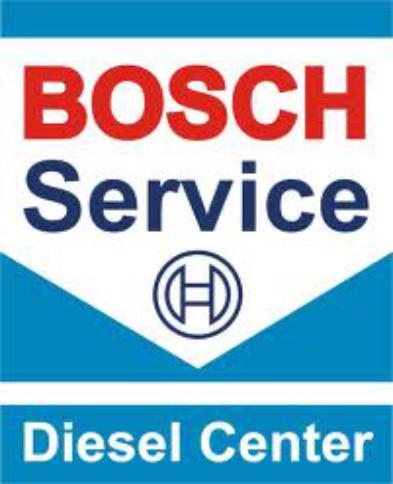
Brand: BOSCH
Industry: Others